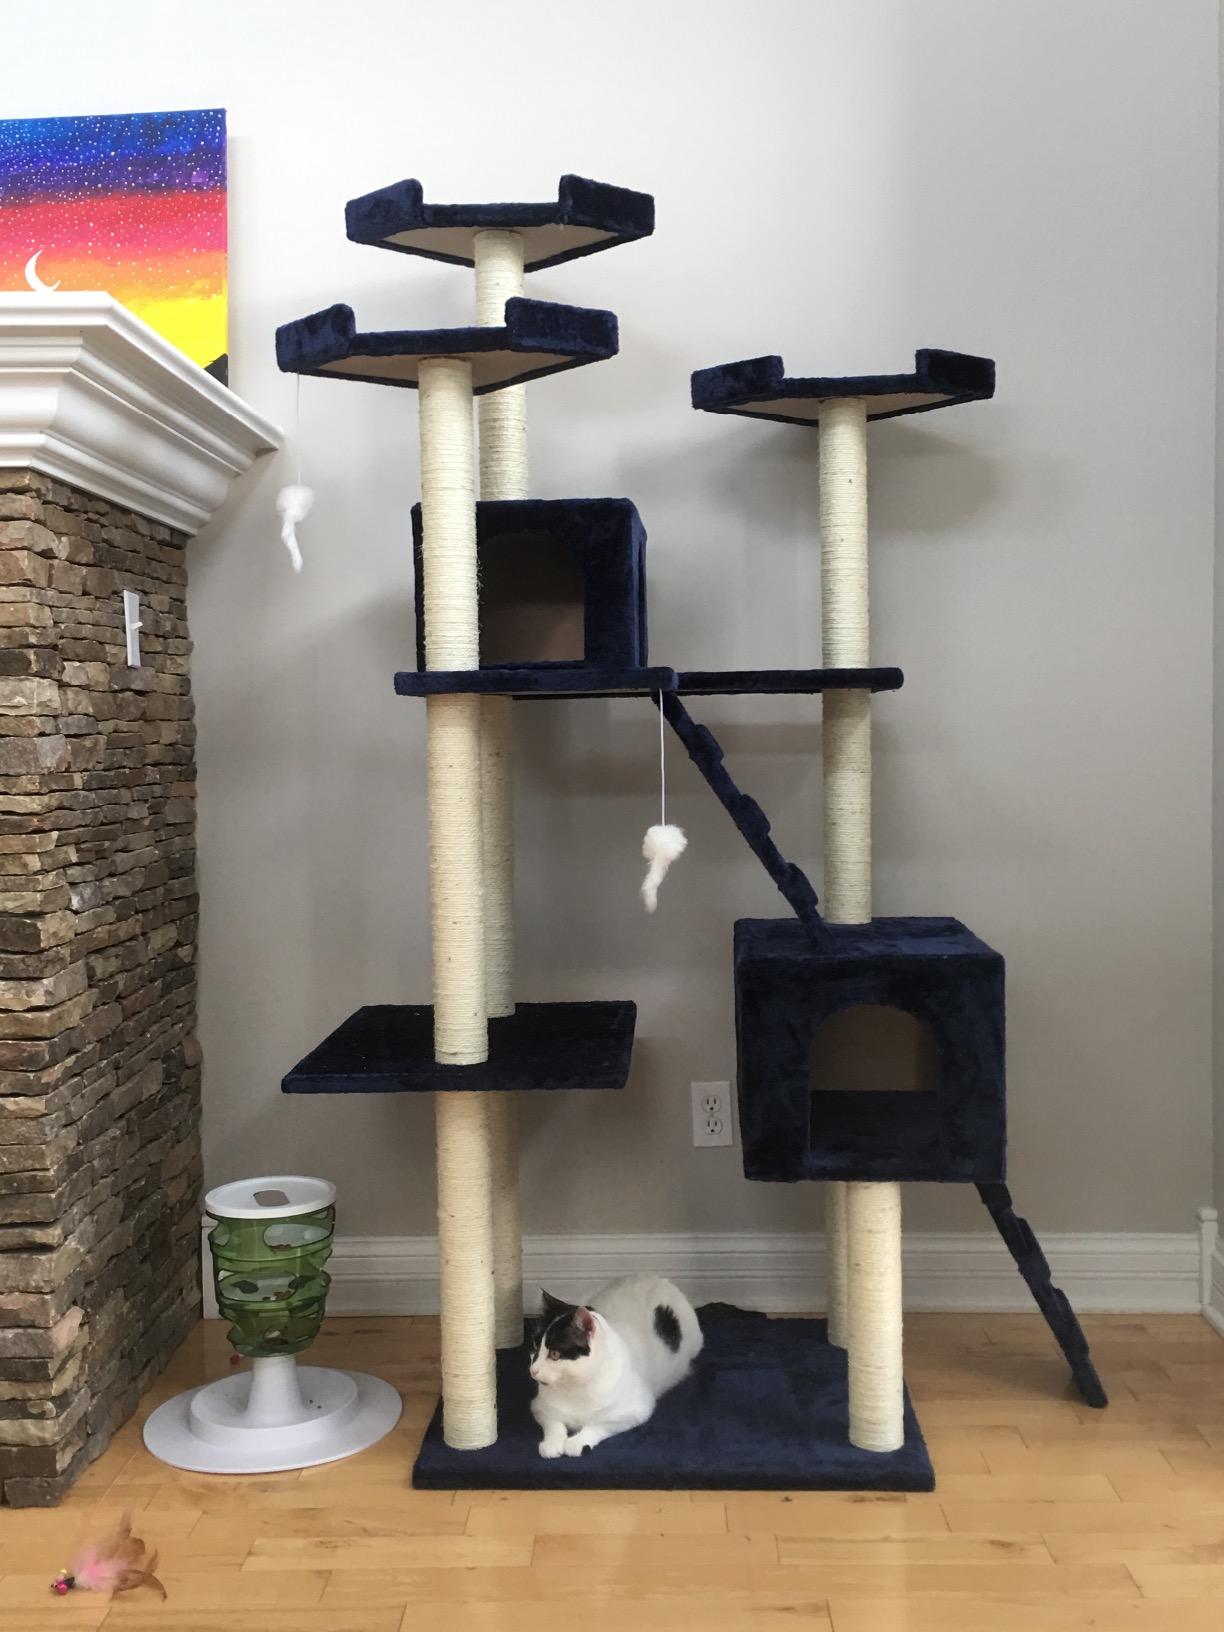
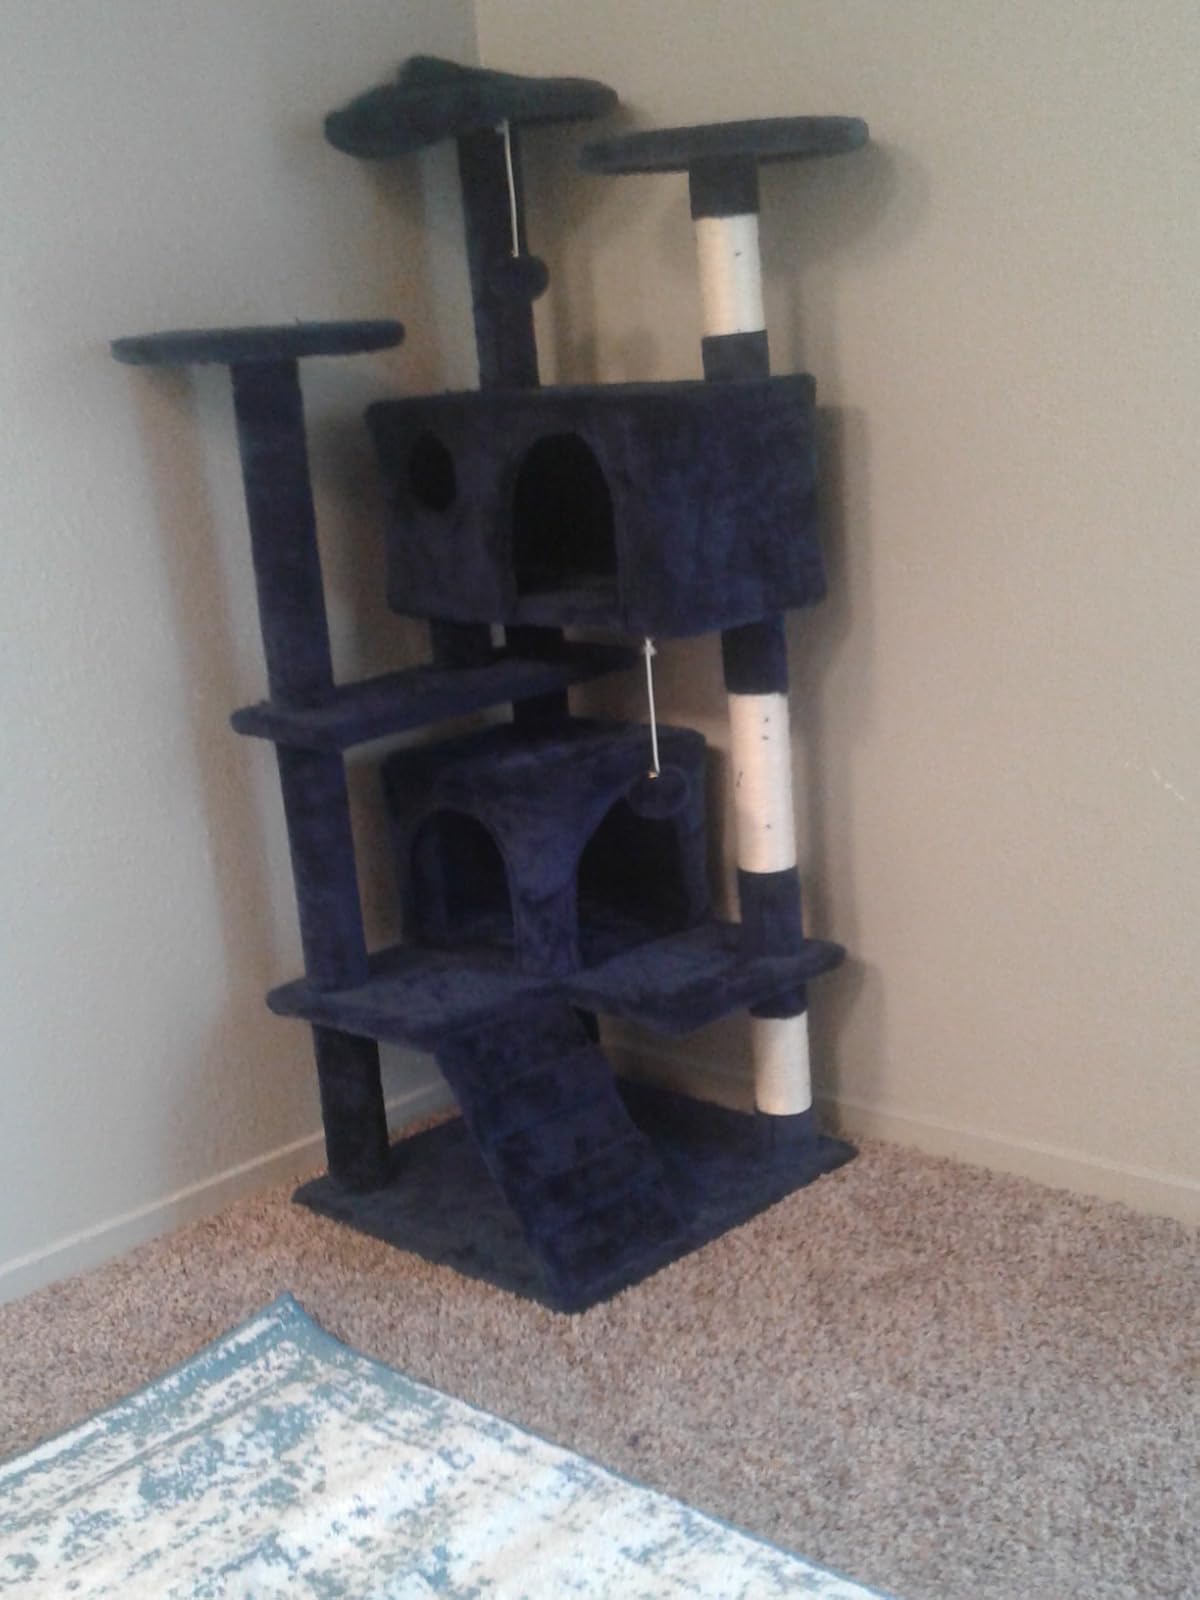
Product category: items_cat tree
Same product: no